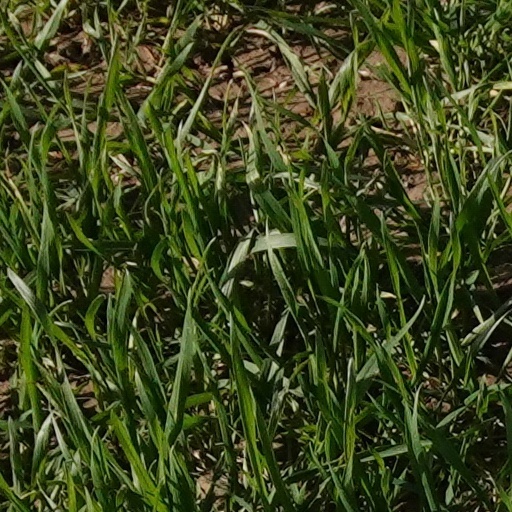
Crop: wheat